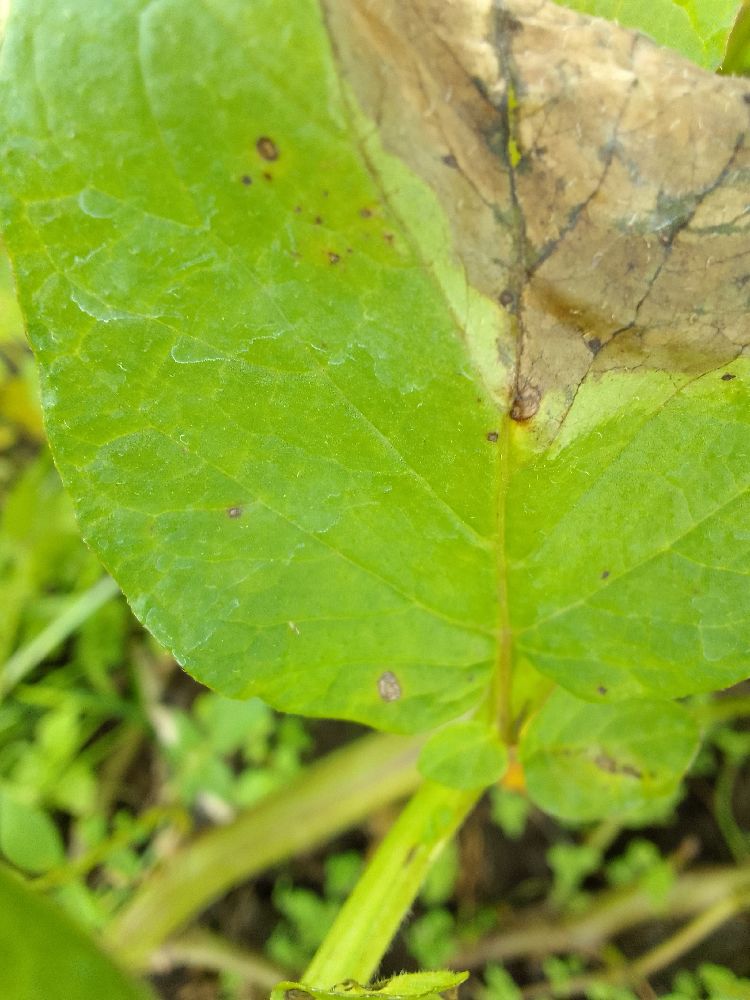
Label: Late blight